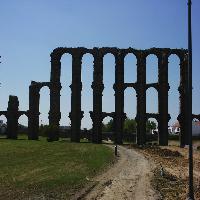
Weather: sun or clear